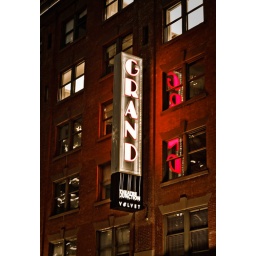
Built in 1912, this building is home to the Theatre Junction Society where live arts can be enjoyed.